Paul Lee (basketball)

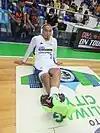
Lee in 2023

He was picked 2nd overall by Rain or Shine during the 2011 PBA draft. In his PBA debut, Paul Lee recorded 17 points, 2 rebounds and 4 assists in 25 minutes of playing time on a 107–100 win over the Alaska Aces. The following game, Paul Lee had another strong game having recorded 17 points and 5 rebounds in 30 minutes of playing time in a 100–94 win over the B-Meg Llamados. By the end of the 2011–12 PBA season, he was awarded Rookie of the Year, and won his first ever PBA championship with the Elasto Painters, though he did not play in the championship series due to injury.